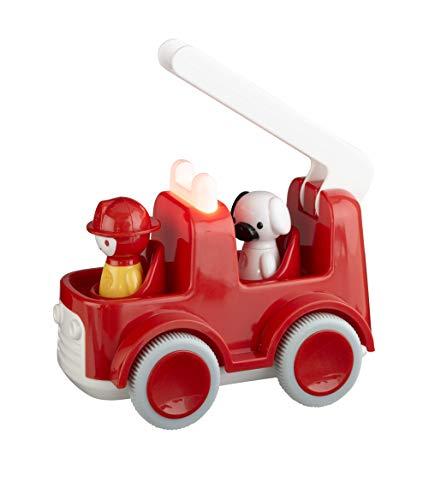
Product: Kid O Myland Fire Truck with Lights & Sounds
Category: Toys & Games | Learning & Education
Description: It's magic Children discover that by color matching the characters with their seats, the firefighter and dog transform into on/off switches that control the truck’s actions.
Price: $30.89
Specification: ProductDimensions:7.4x4.3x5.5inches|ItemWeight:3.2ounces|ShippingWeight:1.71pounds(Viewshippingratesandpolicies)|ASIN:B07CKNCDBL|Itemmodelnumber:10485K|Manufacturerrecommendedage:24months-5years